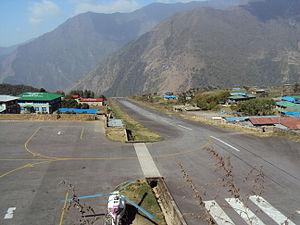
L'aéroport de Lukla, connu sous le nom d’aéroport Tenzing-Hillary, est un altiport desservant la localité de Lukla au Népal. Il comporte une piste d'environ 500 mètres en pente de 12°, rendant les atterrissages particulièrement difficiles. L'aéroport dessert principalement le camp de base du mont Everest. Depuis 2001, la piste est asphaltée ce qui améliore la sécurité des vols.